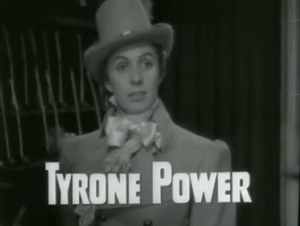
Le Pacte est un film américain réalisé par Henry King sorti en 1936.